Yume Nikki

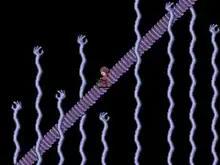
Madotsuki on a staircase with the bicycle effect equipped, which increases her movement speed

"Yume Nikki" is an exploration-based adventure game with no dialogue, combat, or plot; there is also no way to reach a game over. The player controls a girl named Madotsuki who lives alone. The game begins inside her apartment, which the player is initially unable to leave. The player can save their progress by sitting at Madotsuki's desk and writing in her dream diary. Sleeping in her bed causes Madotsuki to start dreaming.